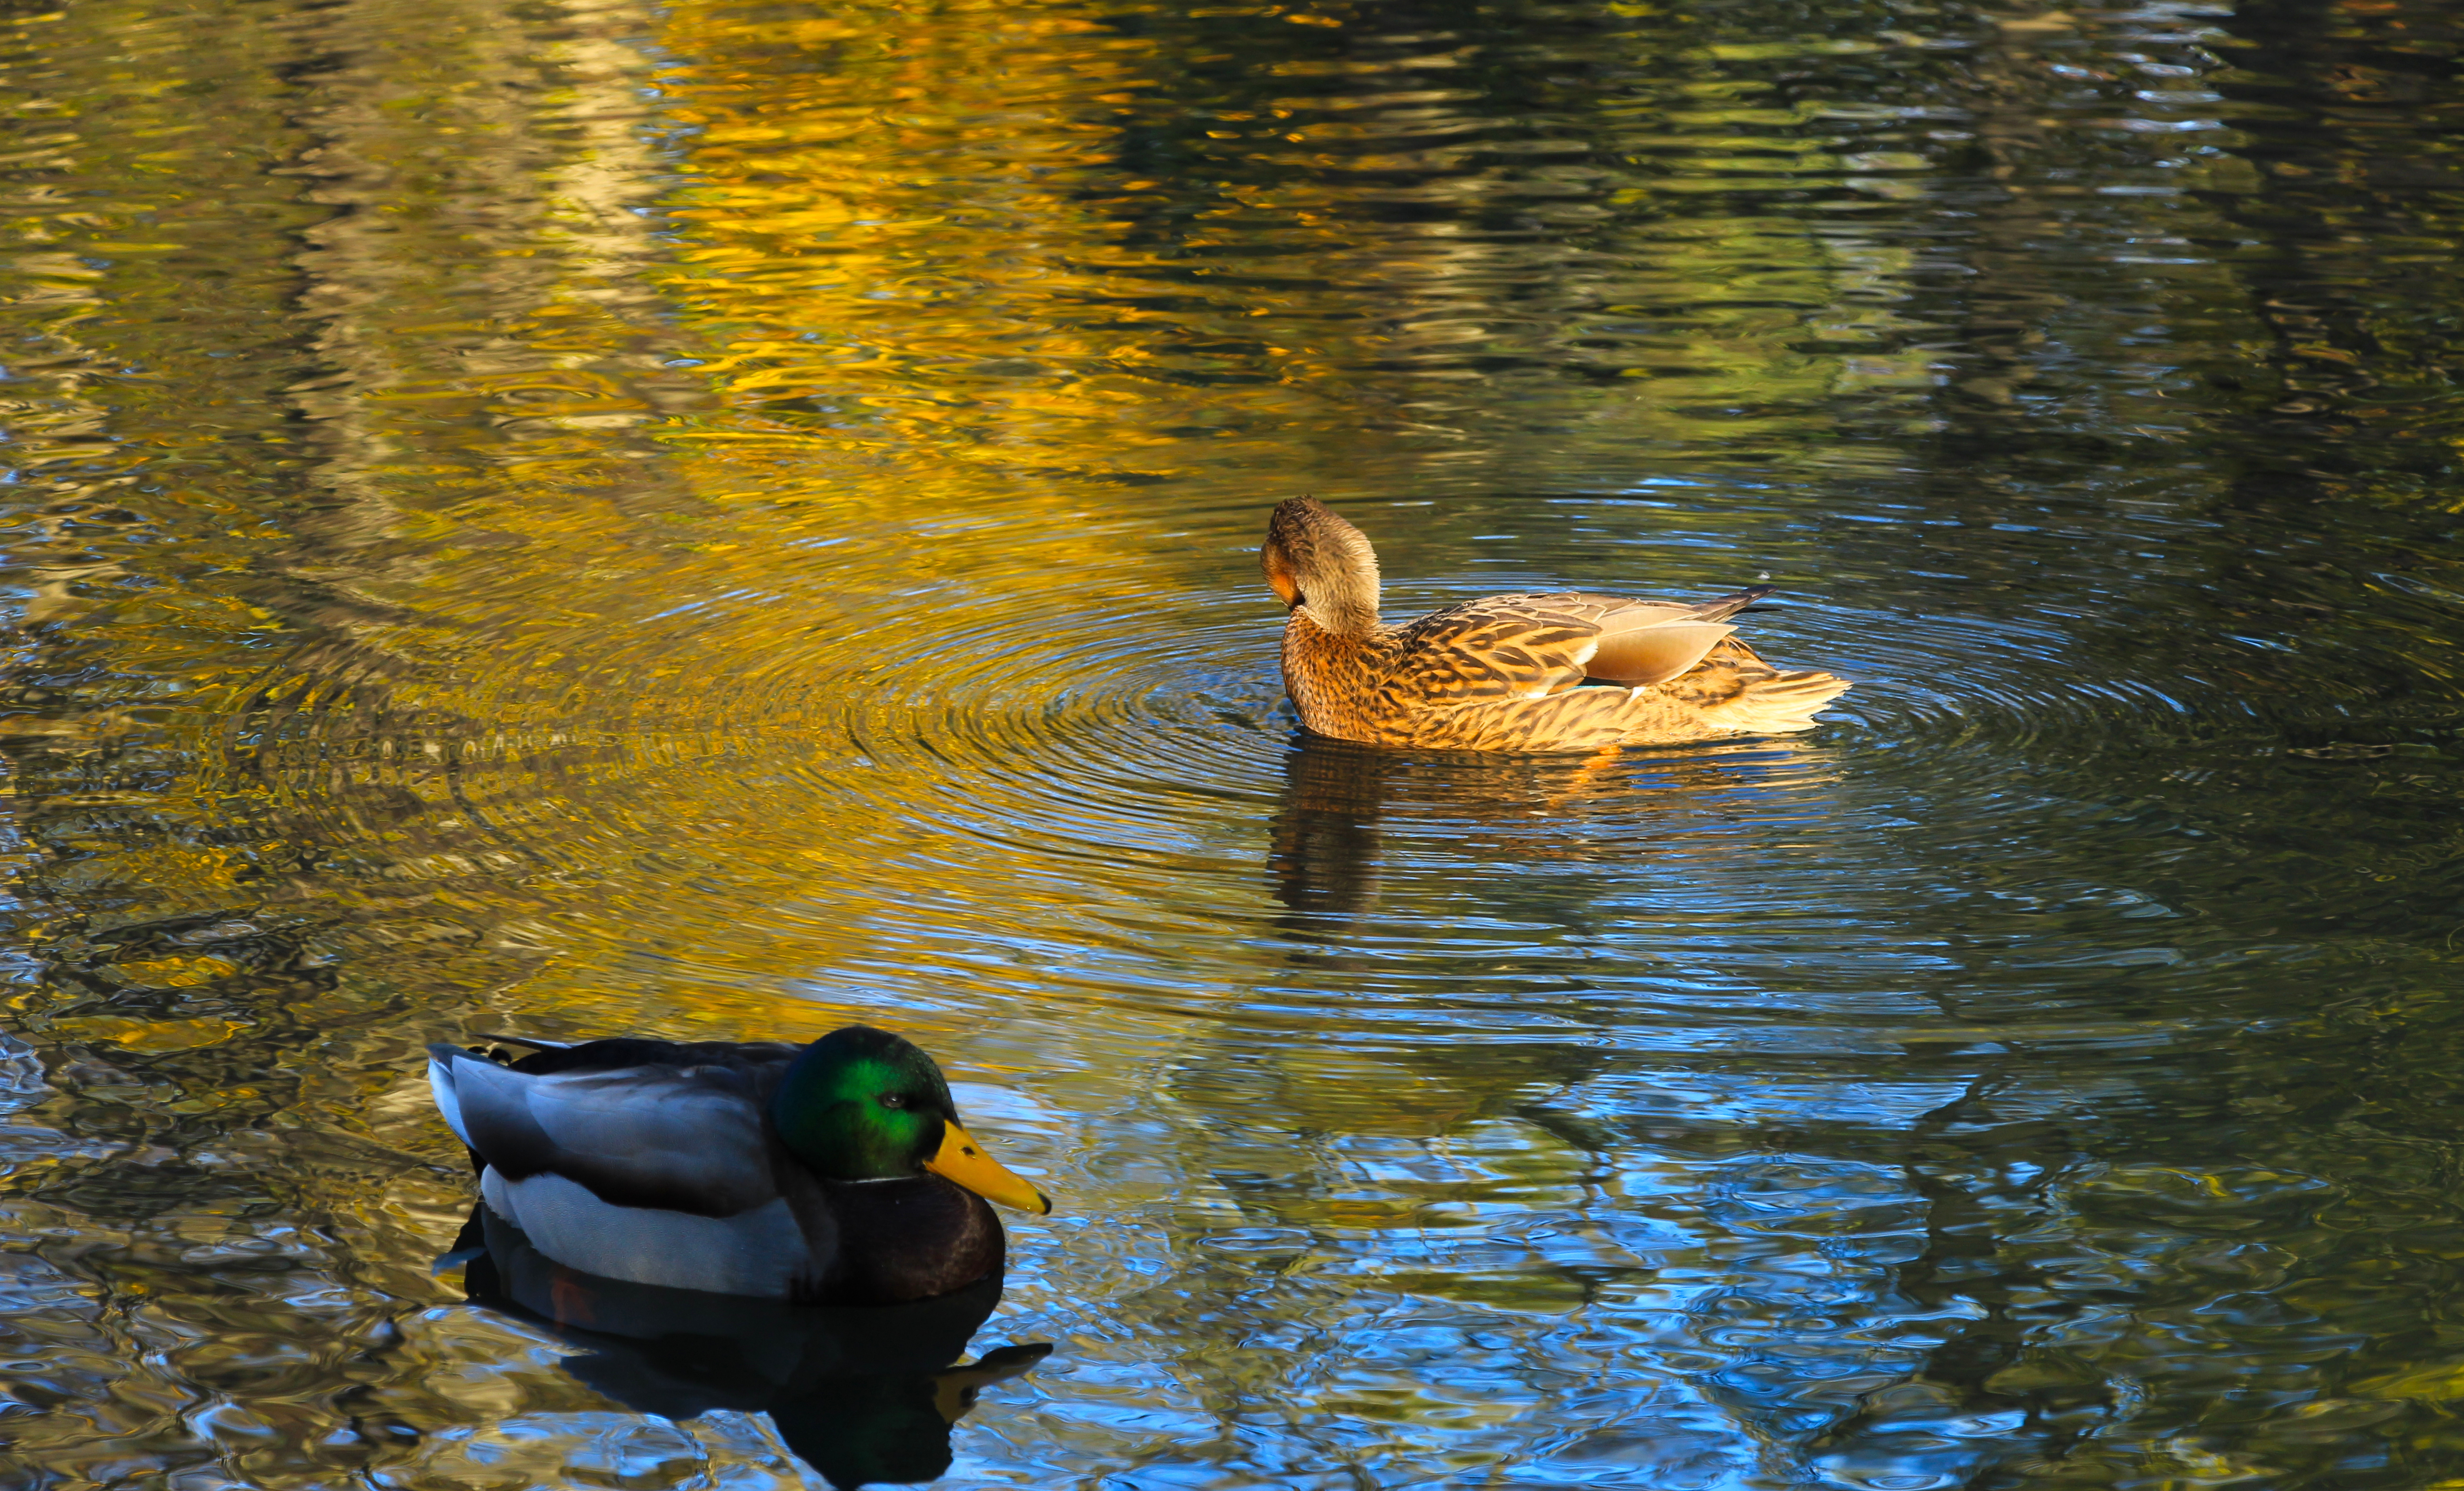
duck, lake, water, bird, autumn, vertebrate, botany, body of water, beak, yellow, watercourse, grass, plant, tree, ducks, geese and swans, waterfowl, natural landscape, wood, livestock, calm, water bird, reflection, landscape, seaduck, nature reserve, reservoir, pond, fowl, seabird, wildlife, leisure, mallard, wing, river